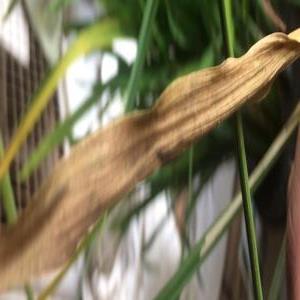
Disease: Bacterialblight